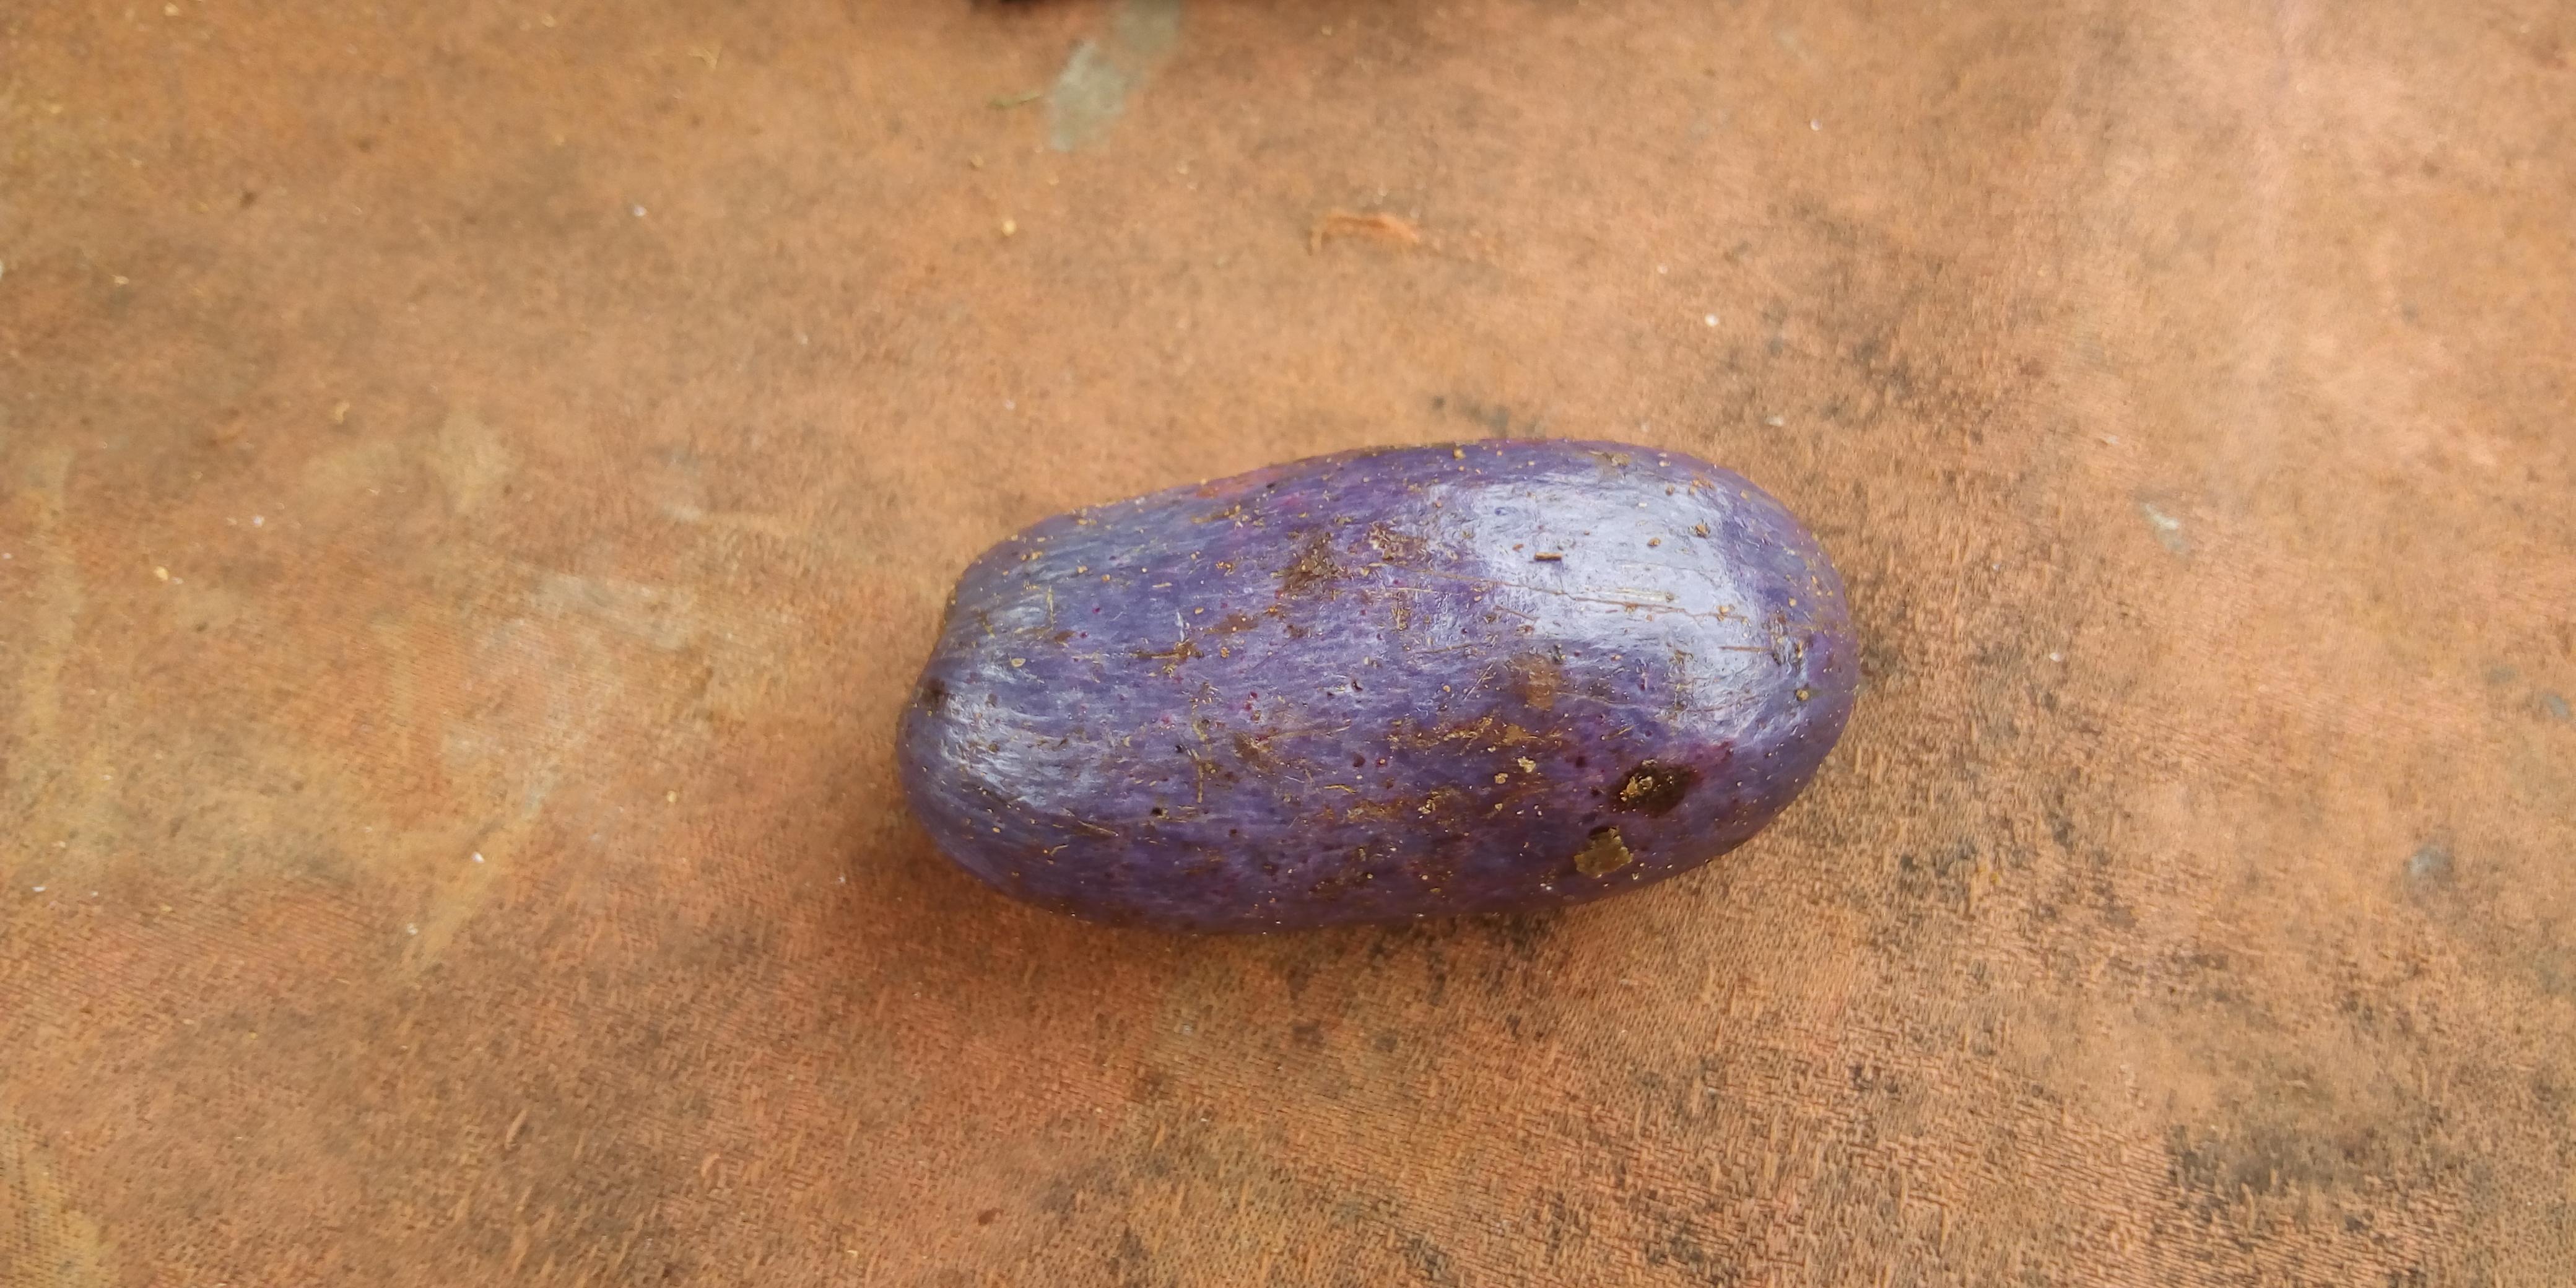
Plum grade: unaffected